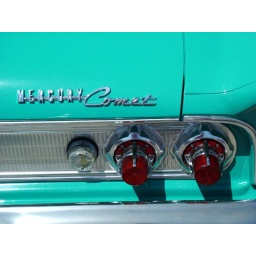
Our kitchen was close to this color in the house I grew up in.